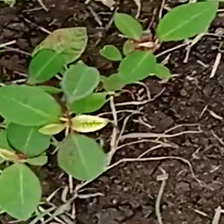
Weed species: Moti_dudhi(Euphorbia_geneculata_L)